Justine Constance Wirix-van Mansvelt

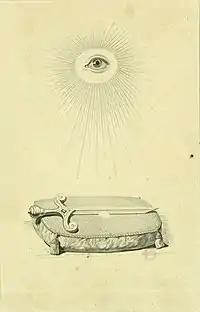
The sword of prayer of 1st lieutenant Melchior Hoek in Russia in 1812

Justine had a Protestant background. Later in her life, she chose for the Walloon church, a Dutch Reformed denomination. In the way the relatives on her mother's side of the family believed, there was room for specific notions about the afterlife. It is very likely that grandfather Leendert Slingeland, during his Leiden study, had visited lectures of history teacher Willem Bilderdijk (1756–1831), in the Netherlands a celebrated poet and a contemporary of the English poet and mystic William Blake (1757–1827). Bilderdijk wrote a mourning poem on Julius Willem Bilderdijk, his twenty-year-old son who perished at sea, stretching his poetic text into the hereafter. His rhyming declamation "De Geestenwareld" (1811) mentions celestial beings looking after their living relatives.